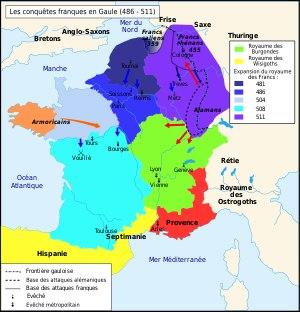
Venerque est une commune française située dans le département de la Haute-Garonne en région Occitanie.
Clovis Iᵉʳ, en latin Chlodovechus, né à Tournai vers 466 et mort à Paris le 27 novembre 511, est roi des Francs saliens, puis roi de tous les Francs de 481 à 511.